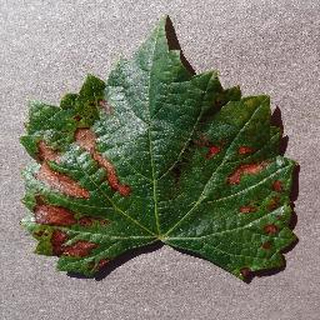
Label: grape_esca_black_measles